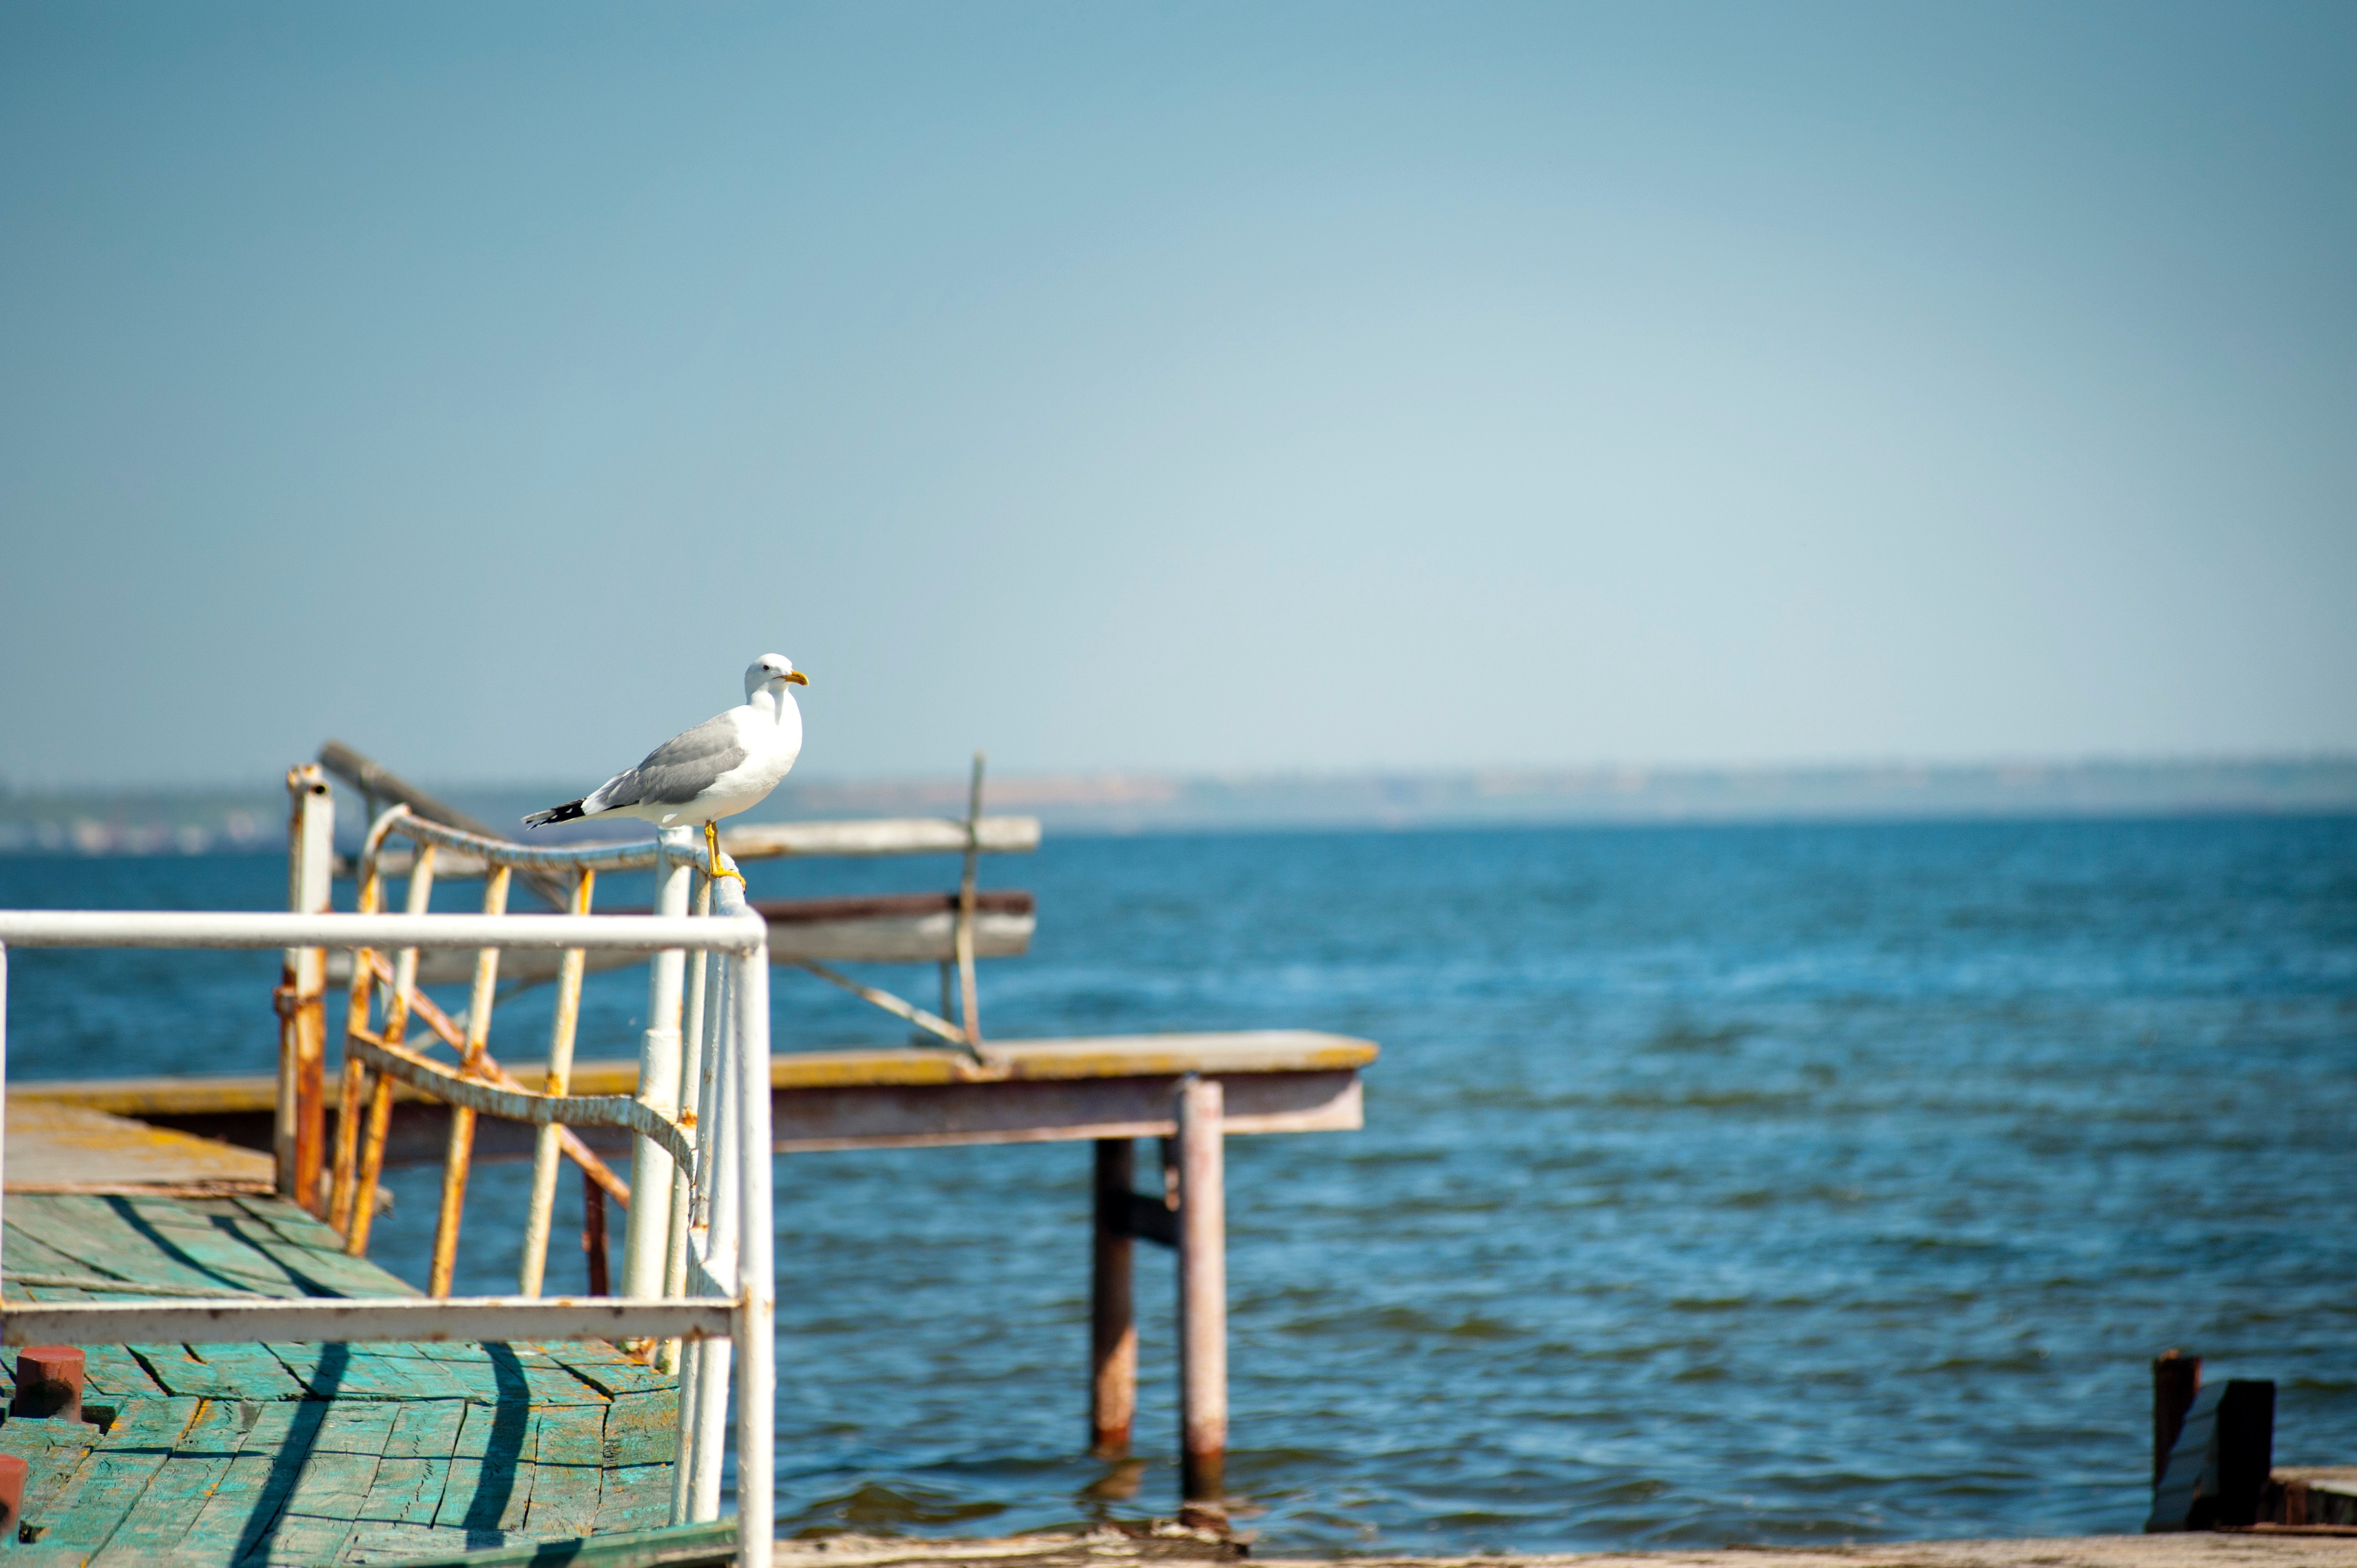
sea, european herring gull, bird, photograph, ocean, blue, water, seabird, gull, shore, snapshot, beak, sky, horizon, morning, charadriiformes, beach, vacation, wave, calm, lari, coast, pier, coastal and oceanic landforms, leisure, tourism, wind wave, great black backed gull